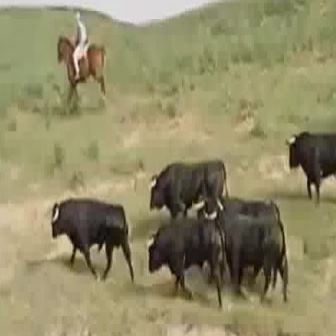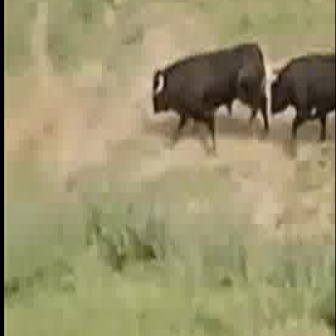
  Please identify the target specified by the bounding box [49,199,134,283] in the first image and locate it in the second image. Return the coordinates in [x_min,y_min,x_max,y_max] format.
Answer: [151,41,268,159]